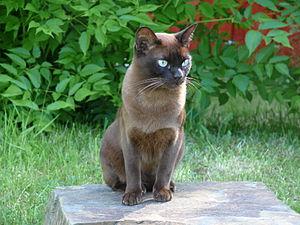
Le patron sépia ou burmesepoint est un patron de robe du chat. Il s'agit notamment du patron du groupe des asians, et en particulier du burmese. Il correspond à une robe dont l'intensité de la couleur varie légèrement sur l'ensemble de la robe, la tête, les pattes et la queue étant plus pigmentées que le reste du corps.
Le chantilly est une race de chats à poil mi-long créée aux États-Unis dans les années 1960 à partir de deux chatons de race indéterminée. Le développement de la race est marqué par des confusions avec les races burmese puis tiffany et des changements de noms successifs : initialement appelé « foreign longhair », le chantilly est par la suite renommé en « tiffany » dans les années 1980 puis « chantilly » dans les années 1990 avec une période de transition en « chantilly-tiffany » ou encore « chantilly/tiffany ». Au bord de l'extinction dans les années 1980, l'élevage est relancé au Canada. La race reste très rare et n'est reconnue que par quelques fédérations nord-américaines, pour la plupart à titre expérimental.